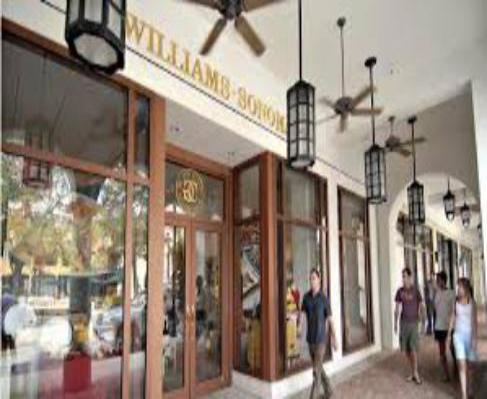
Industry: Clothes